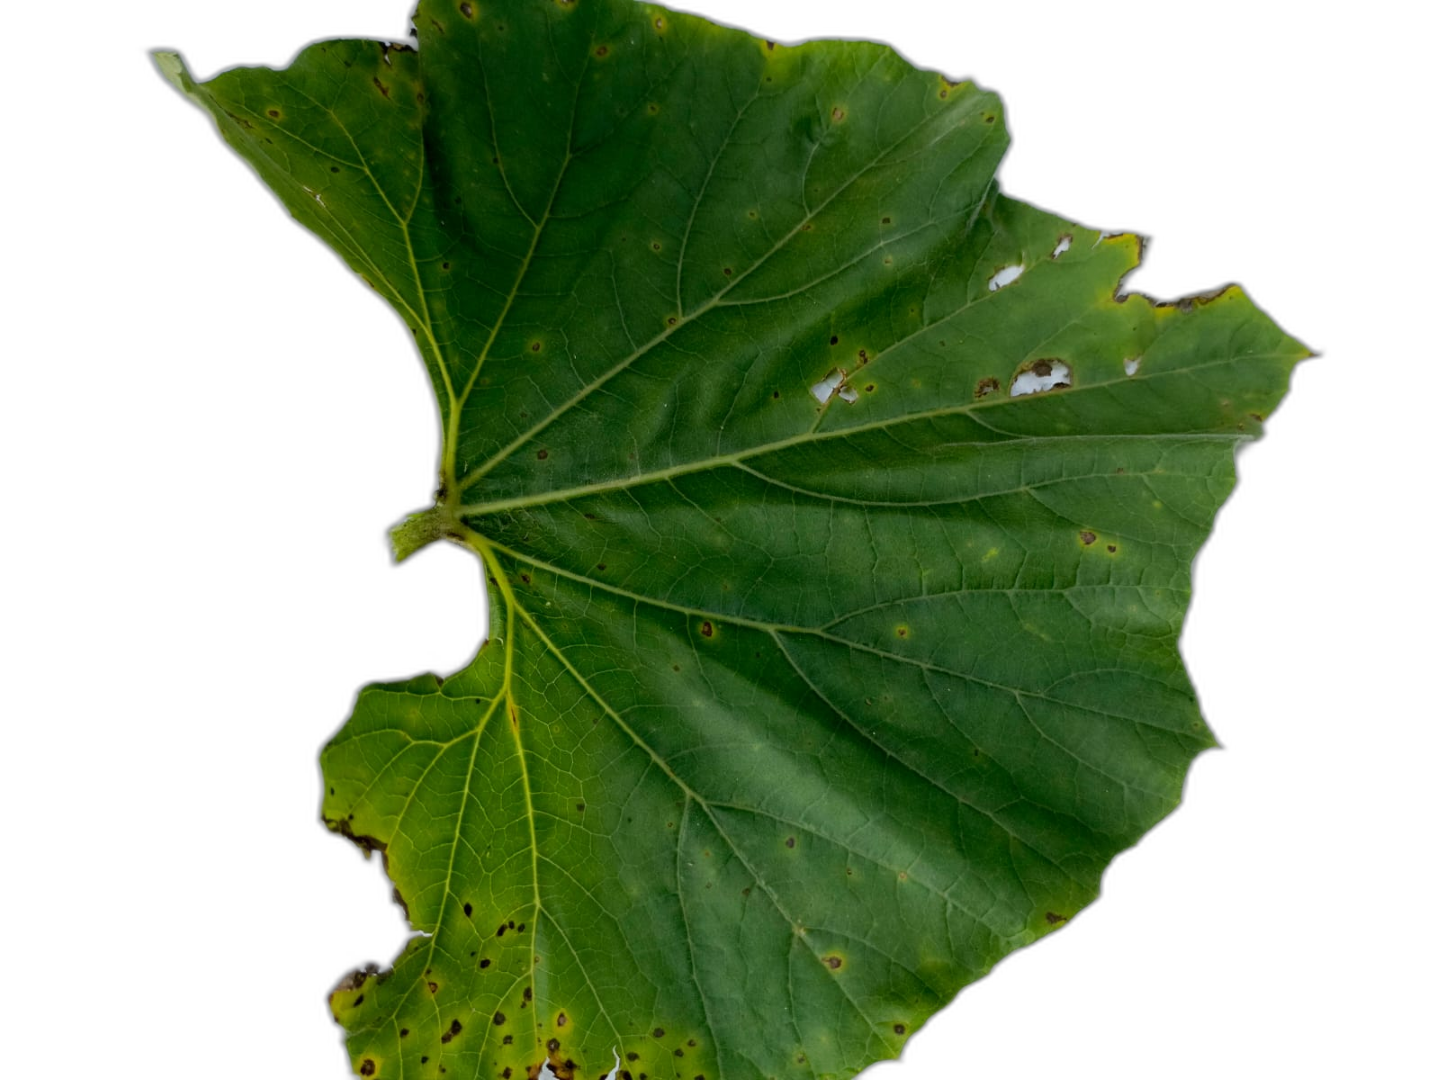
Crop: Bottle Gourd
Label: Alternaria_Leaf_Blight